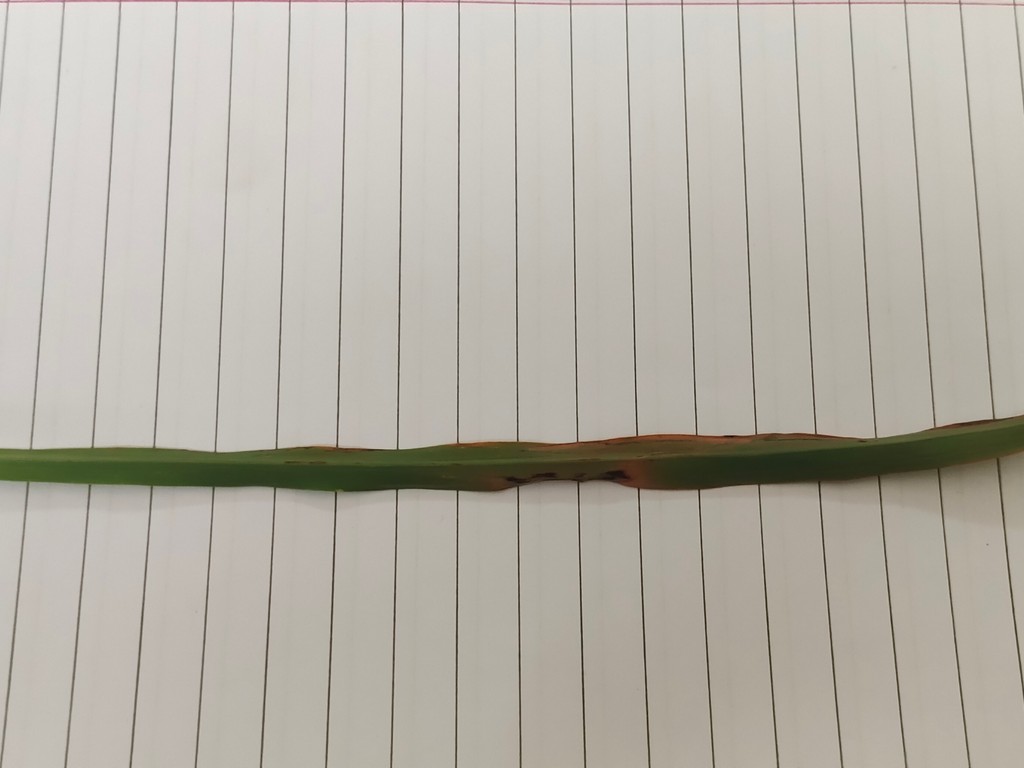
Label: Unhealthy